Nuclear War Survival Skills

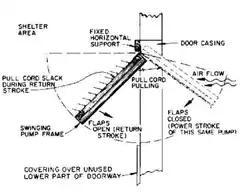
Kearny air pump

"Some shelters will become dangerously hot in a few hours." The Kearny air pump (for which a design is included in the appendix) is recommended, with natural ventilation considered typically inadequate, and electric pumps considered unreliable and prone to heating the air. Filters are considered unnecessary, "the hazards from fallout particles carried into shelters by unfiltered ventilating air are minor compared to the dangers from inadequate ventilation."